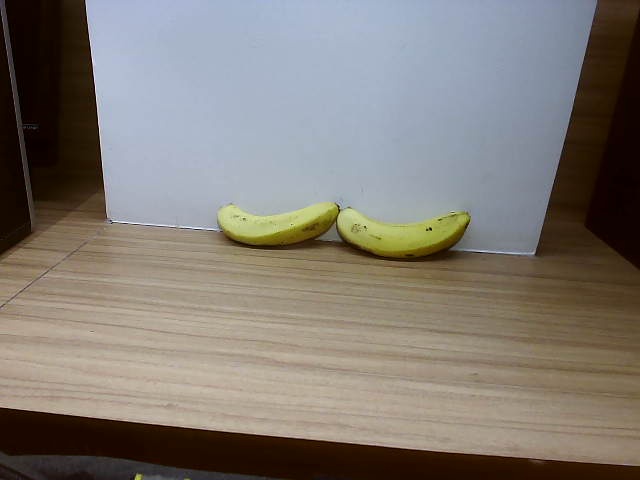
Label: Ripe_Banana